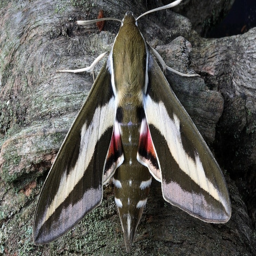
close - up photo of a moth